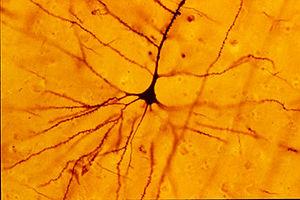
La neuromorphologie est l'étude de la forme et de la structure du système nerveux. L'étude consiste à examiner une partie particulière du système nerveux d'un niveau moléculaire et cellulaire et le connecter à un point de vue physiologique et anatomique. Ce champ explore également les communications et les interactions au sein de chaque section spécialisée du système nerveux et entre chacune d'entre elles.